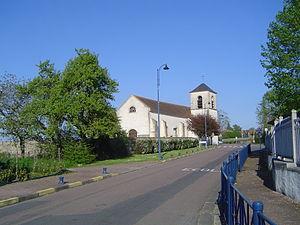
Sermoise - Eglise (3)
Sermoise-sur-Loire est une commune française située dans le département de la Nièvre, en région Bourgogne-Franche-Comté.